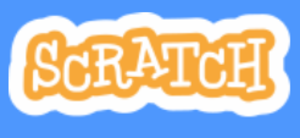
Scratch (programmeringssprog)
Logo
Scratch er et programmeringssprog udviklet på Massachusetts Institute of Technology i USA af en gruppe videnskabsmænd under ledelse af professor Mitchel Resnick.